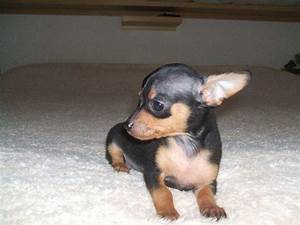
Label: cane